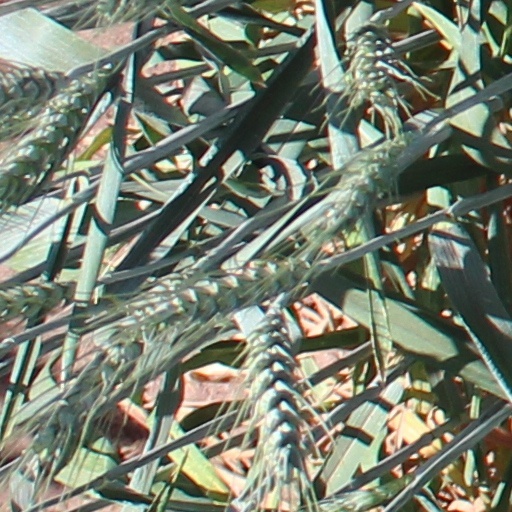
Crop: wheat